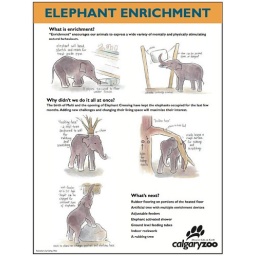
36&amp;quot; x 48&amp;quot; sign explaining construction in Elephant Crossing building (decal on intecel)